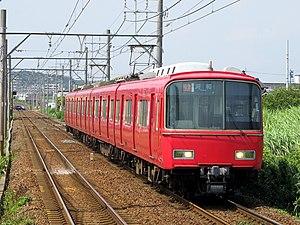
La ligne Meitetsu Kōwa est une ligne ferroviaire de la compagnie privée Meitetsu située dans la préfecture d'Aichi au Japon. Elle relie la gare d'Ōtagawa à Tōkai à la gare de Kōwa à Mihama.